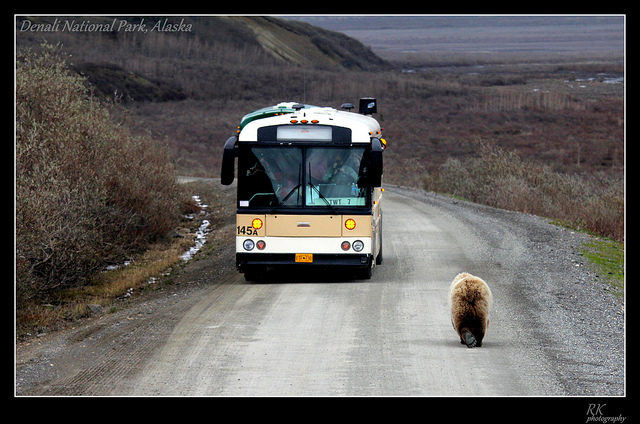
A bus driving down a road next to a brown bear.

An animal walks down the road as a bus tries to drive past it

A bus on the road in a countryside with wild animals

a white and tan bus and a brown and white animal

A brown bear walks down a road toward an approaching bus.